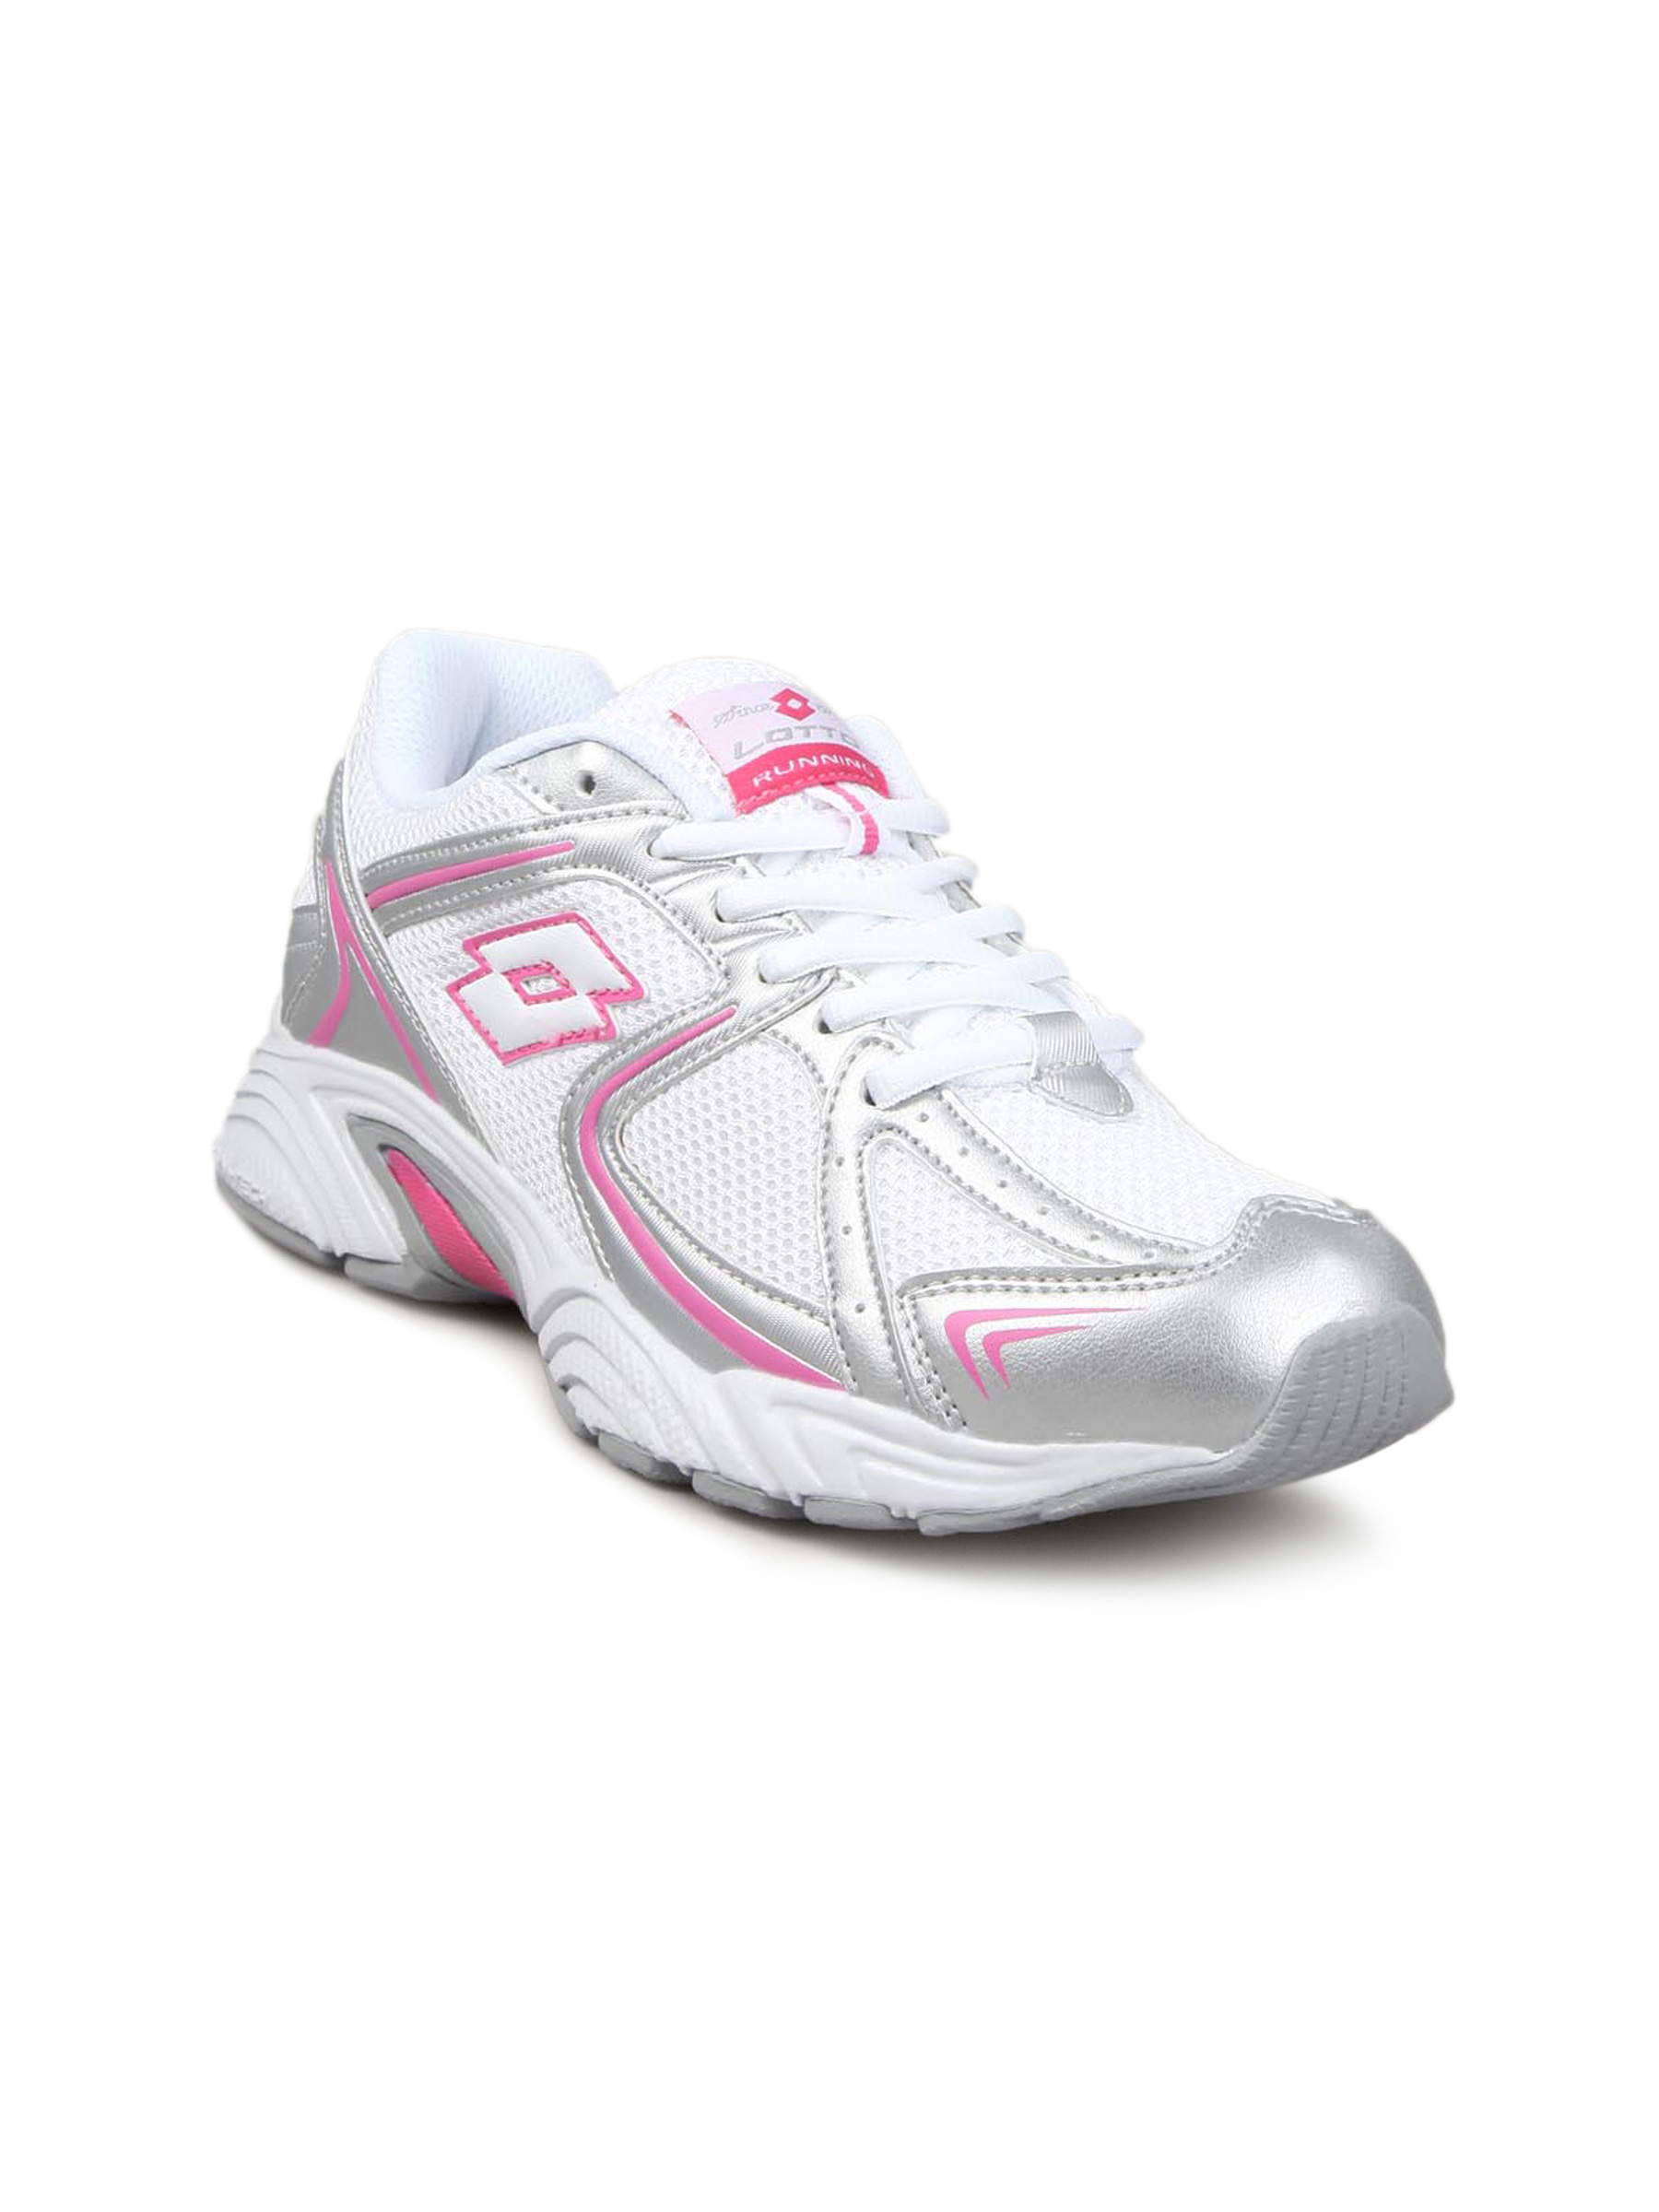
Lotto Women Bilbao White Pink Shoe
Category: Footwear / Shoes / Sports Shoes
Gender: Women
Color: White
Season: Summer 2011
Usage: Sports